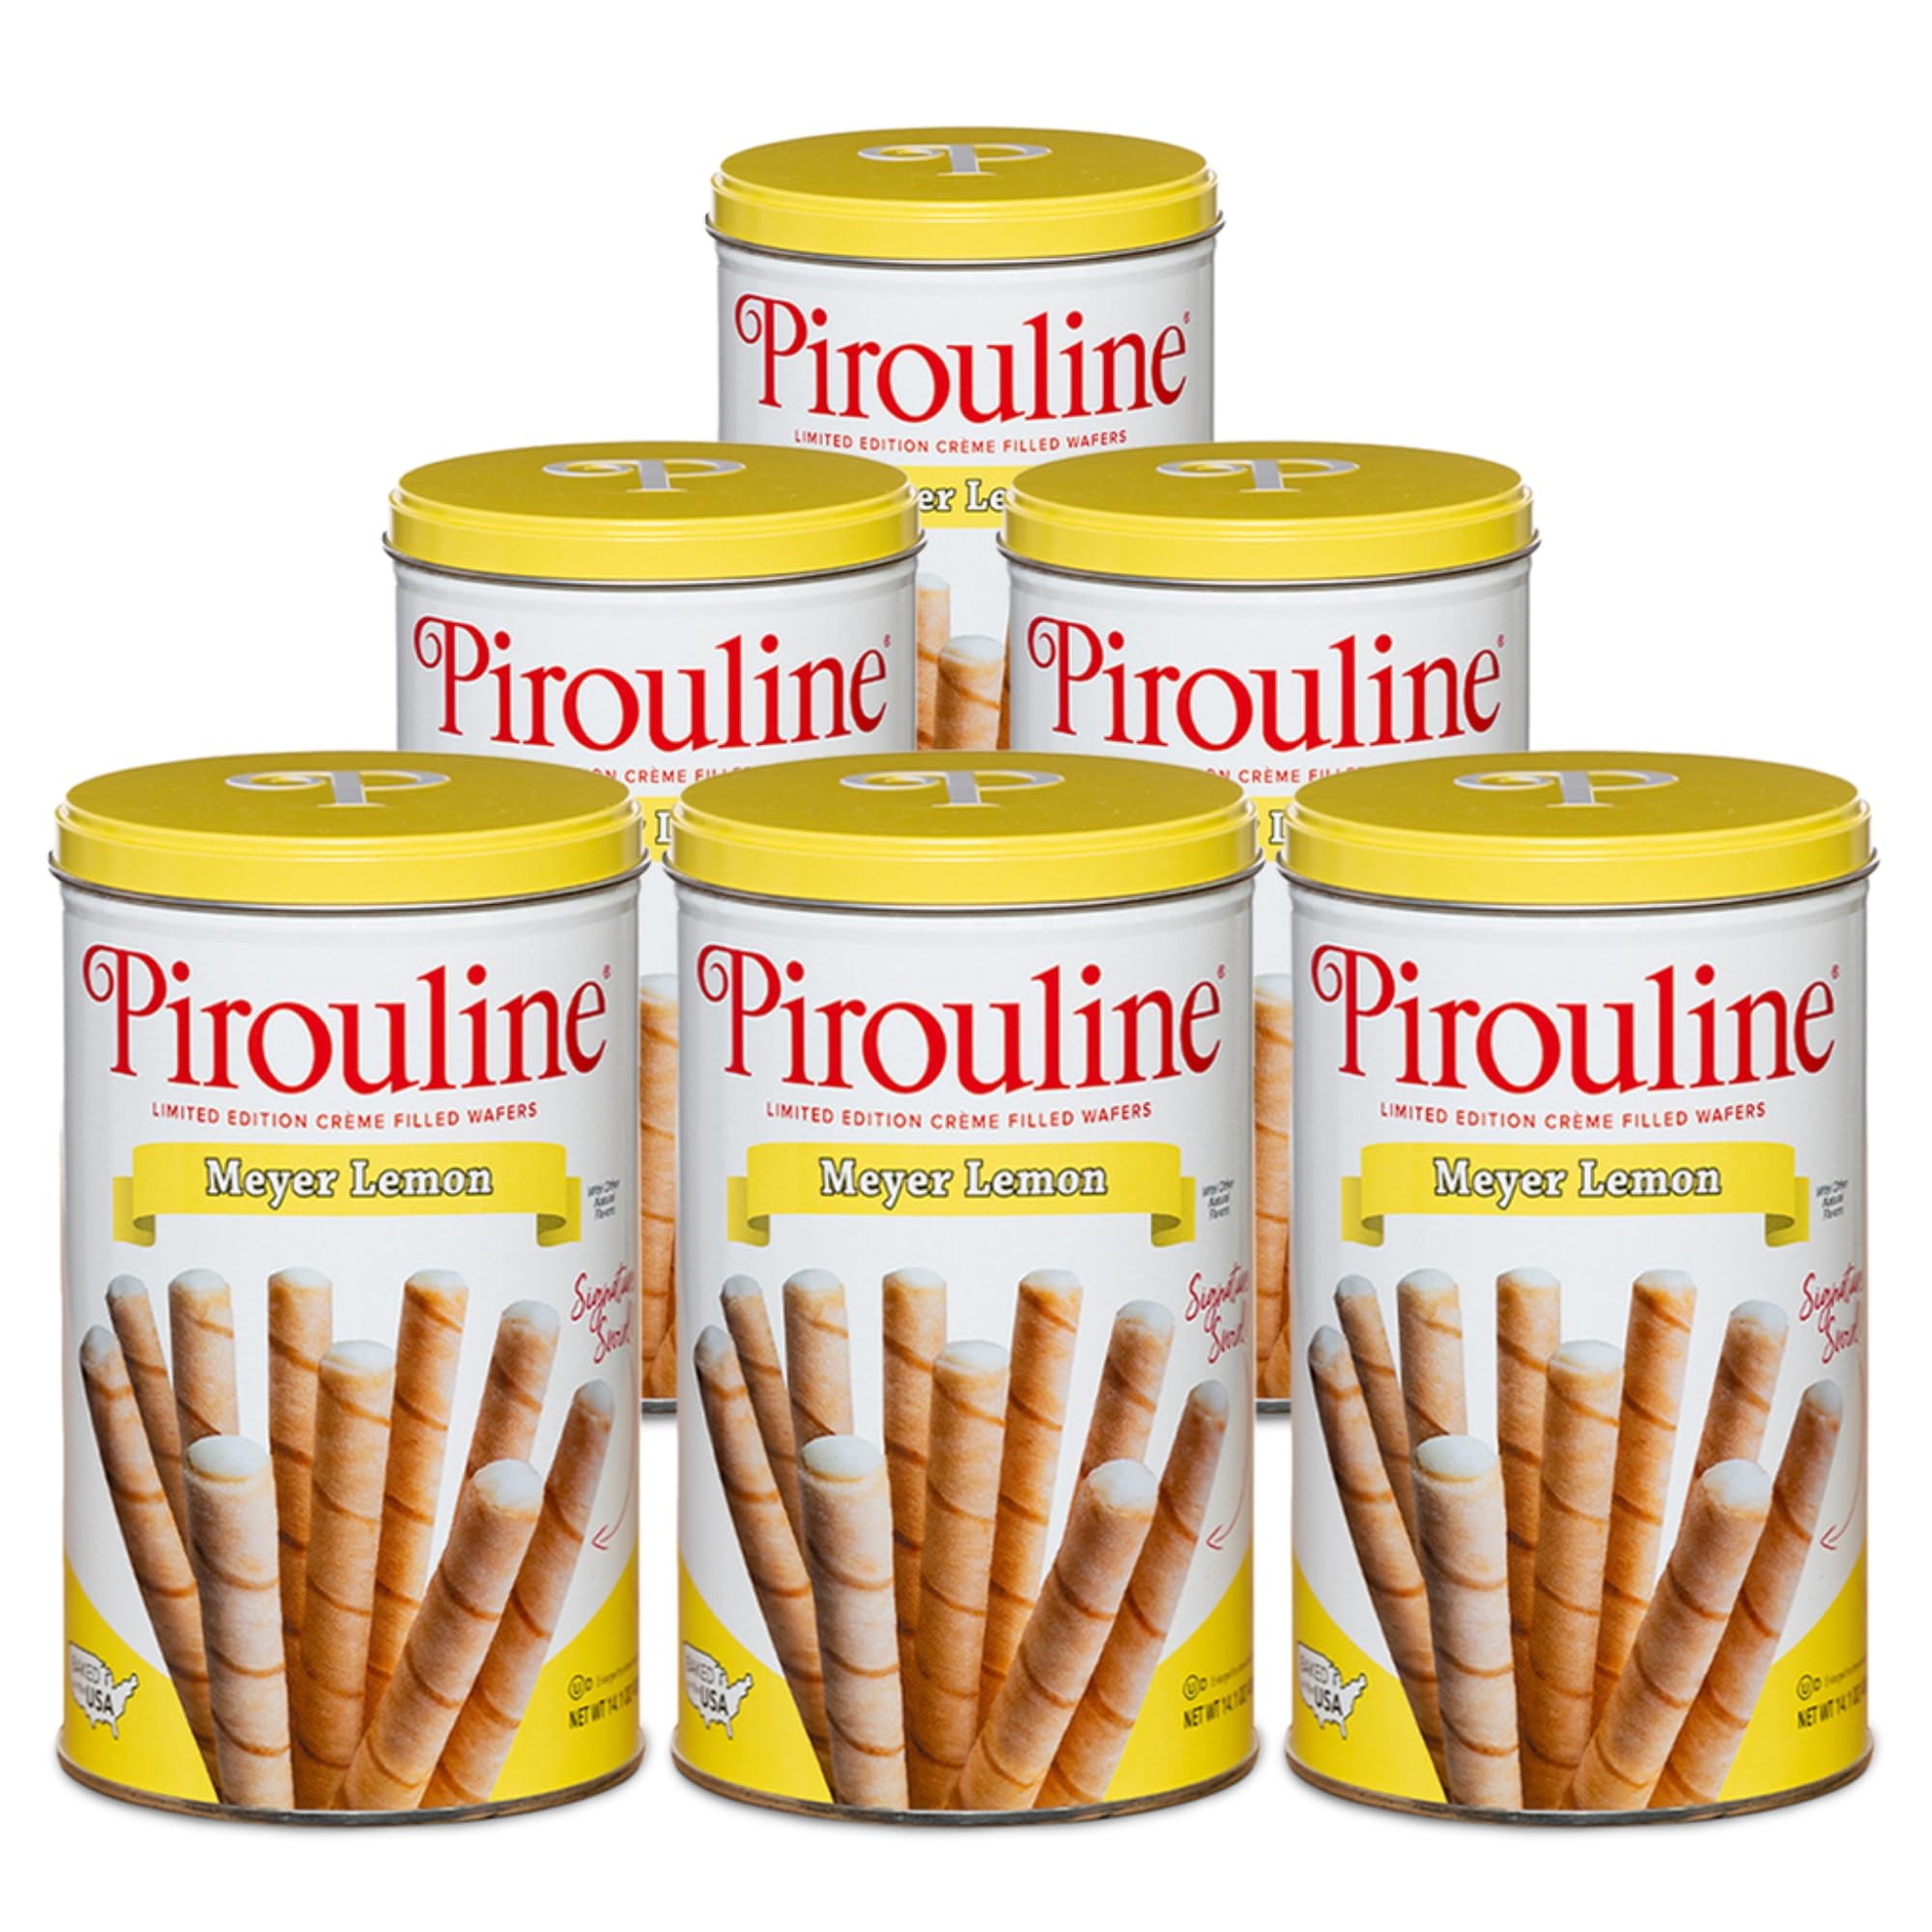
Item Name: Pirouline Rolled Wafers – Lemon – Rolled Wafer Sticks, Crème Filled Wafers, Rolled Cookies for Coffee, Tea, Ice Cream, Snacks, Parties, Gifts, and More – 14.1oz 6pk
Bullet Point 1: OUR PATENTED SIGNATURE SWIRL – Found only on Pirouline rolled wafers; is your reassurance that you are enjoying the original Pirouline rolled wafers, baked fresh every day right here in America.
Bullet Point 2: BAKED IN AMERICA – Enjoy your Pirouline cookies with the sweet satisfaction that this tasty treat was baked with love and care right here at home.
Bullet Point 3: EXPERIENCE – A world of flavor in each of our Pirouline cookies, a Pirouline for everyone! Perfect for sharing or enjoying as a solo treat, these wafers are a flavor adventure waiting to happen.
Bullet Point 4: THE PERFECT SNACK – Whether you're dipping them in coffee, tea or milk, these treats add an extra layer of flavor. Perfect for an after-dinner treat, an afternoon snack, and more!
Bullet Point 5: FRESH – Keep your snacking fresh with Pirouline rolled wafers. Each tin is re-useable, ensuring that your wafers stay crispy for anytime snacking. Perfect for taking on-the-go!
Product Description: Pirouline is known for our delicious, cream-filled rolled wafer cookies. We’re also known for our signature swirl, and for the fact that each of our cookies are baked with love right here in the USA. Our cookies are made with the finest ingredients and crafted with love and care to provide a truly irresistible taste experience. The decadent layers of crisp, light wafer are rolled into a tight spiral, creating the signature swirl of a Pirouline cookie. Each cookie is then filled with a rich cream bursting with flavor, providing a perfect balance of sweet and savory flavors in every bite. Our rolled wafers are a great option for snacking on-the-go, adding to a dessert plate, or sharing with friends and family. They come in a variety of sizes, making them perfect for any occasion. With their irresistible flavor, crisp texture, and classic appearance, Pirouline rolled wafers are a must-try for any cookie lover.
Value: 84.6
Unit: Ounce

Price: 29.99